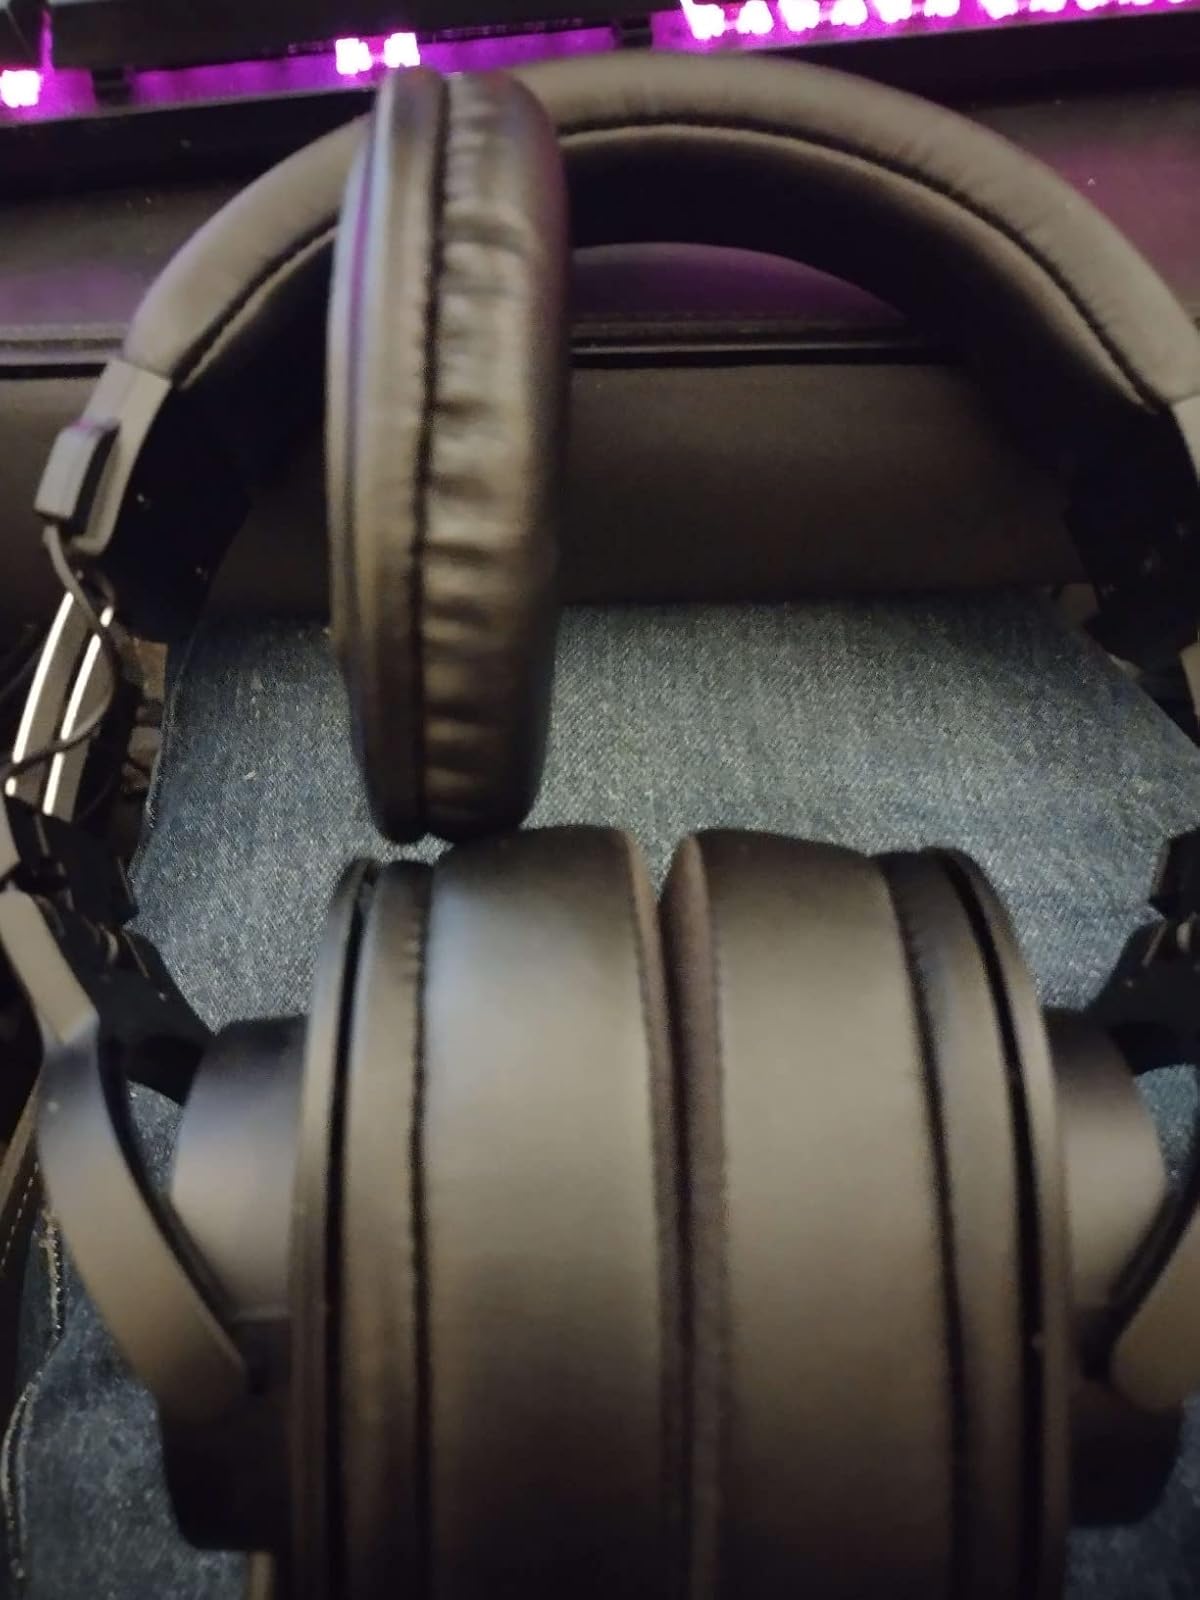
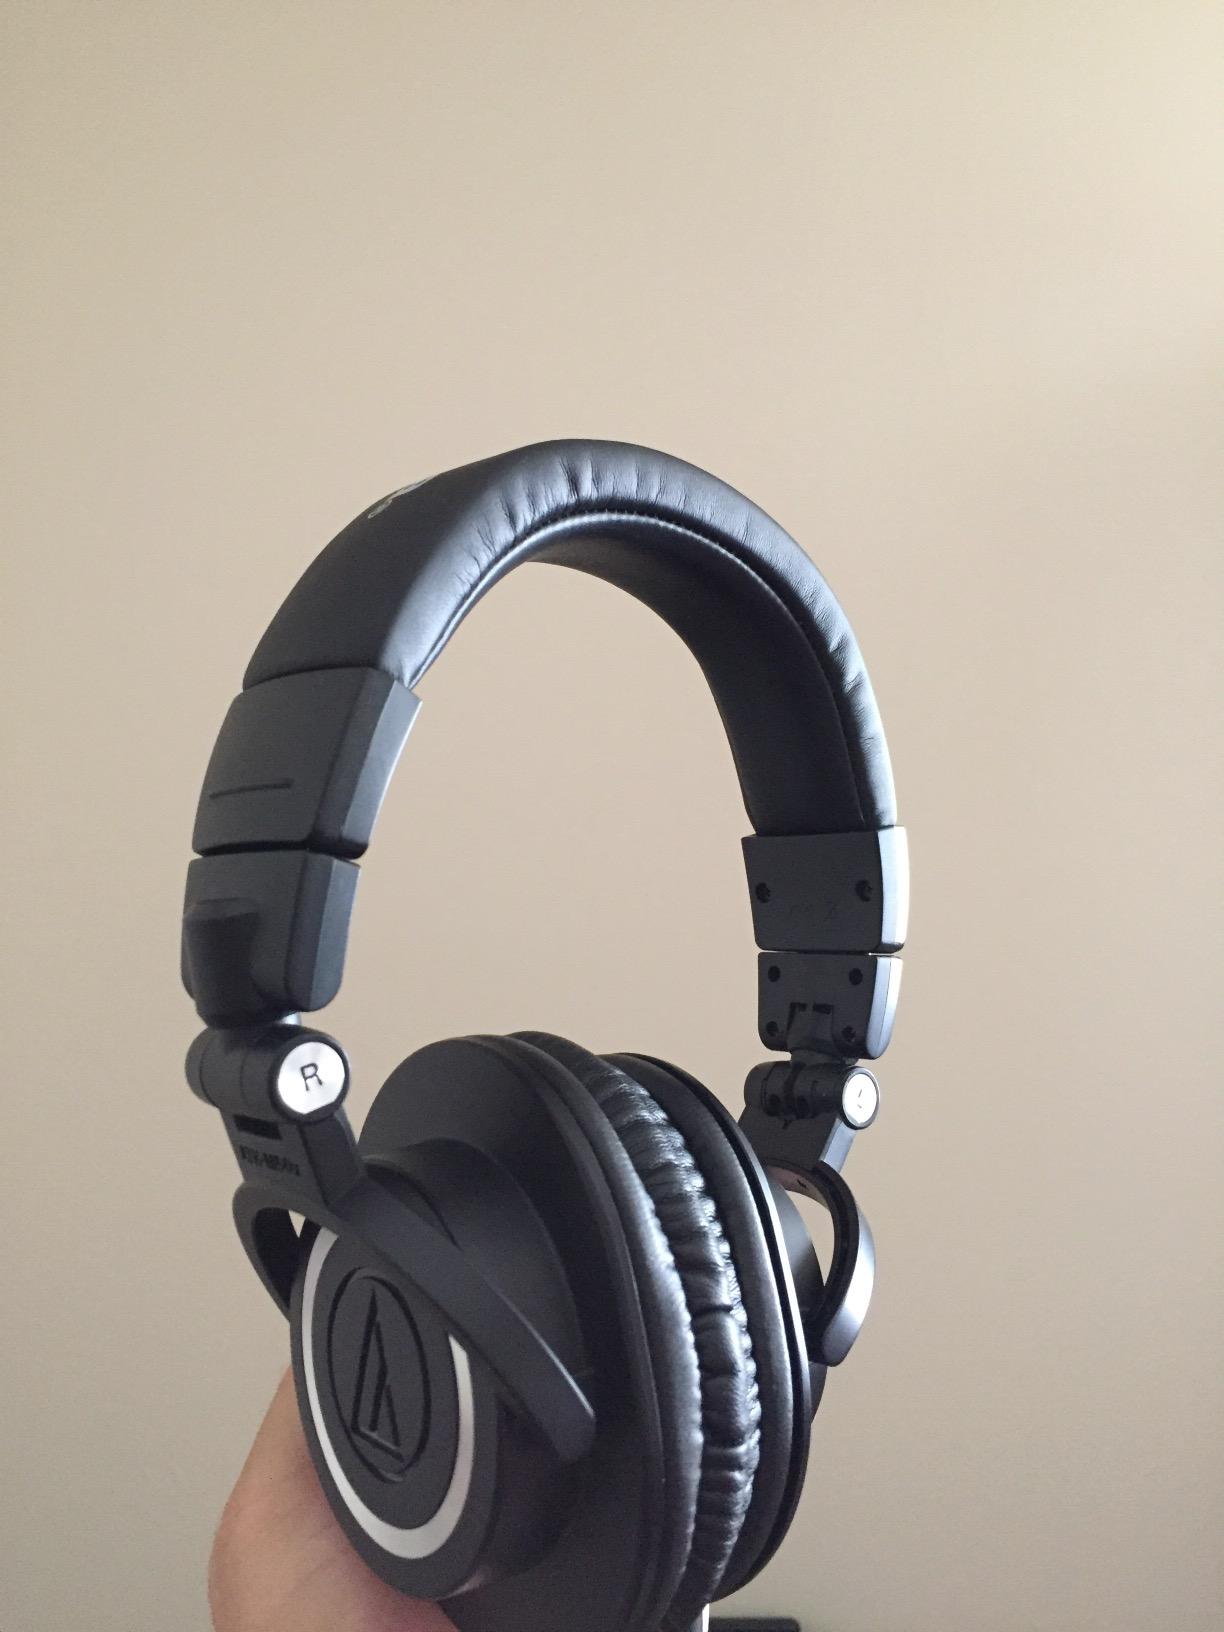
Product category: headphones
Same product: no